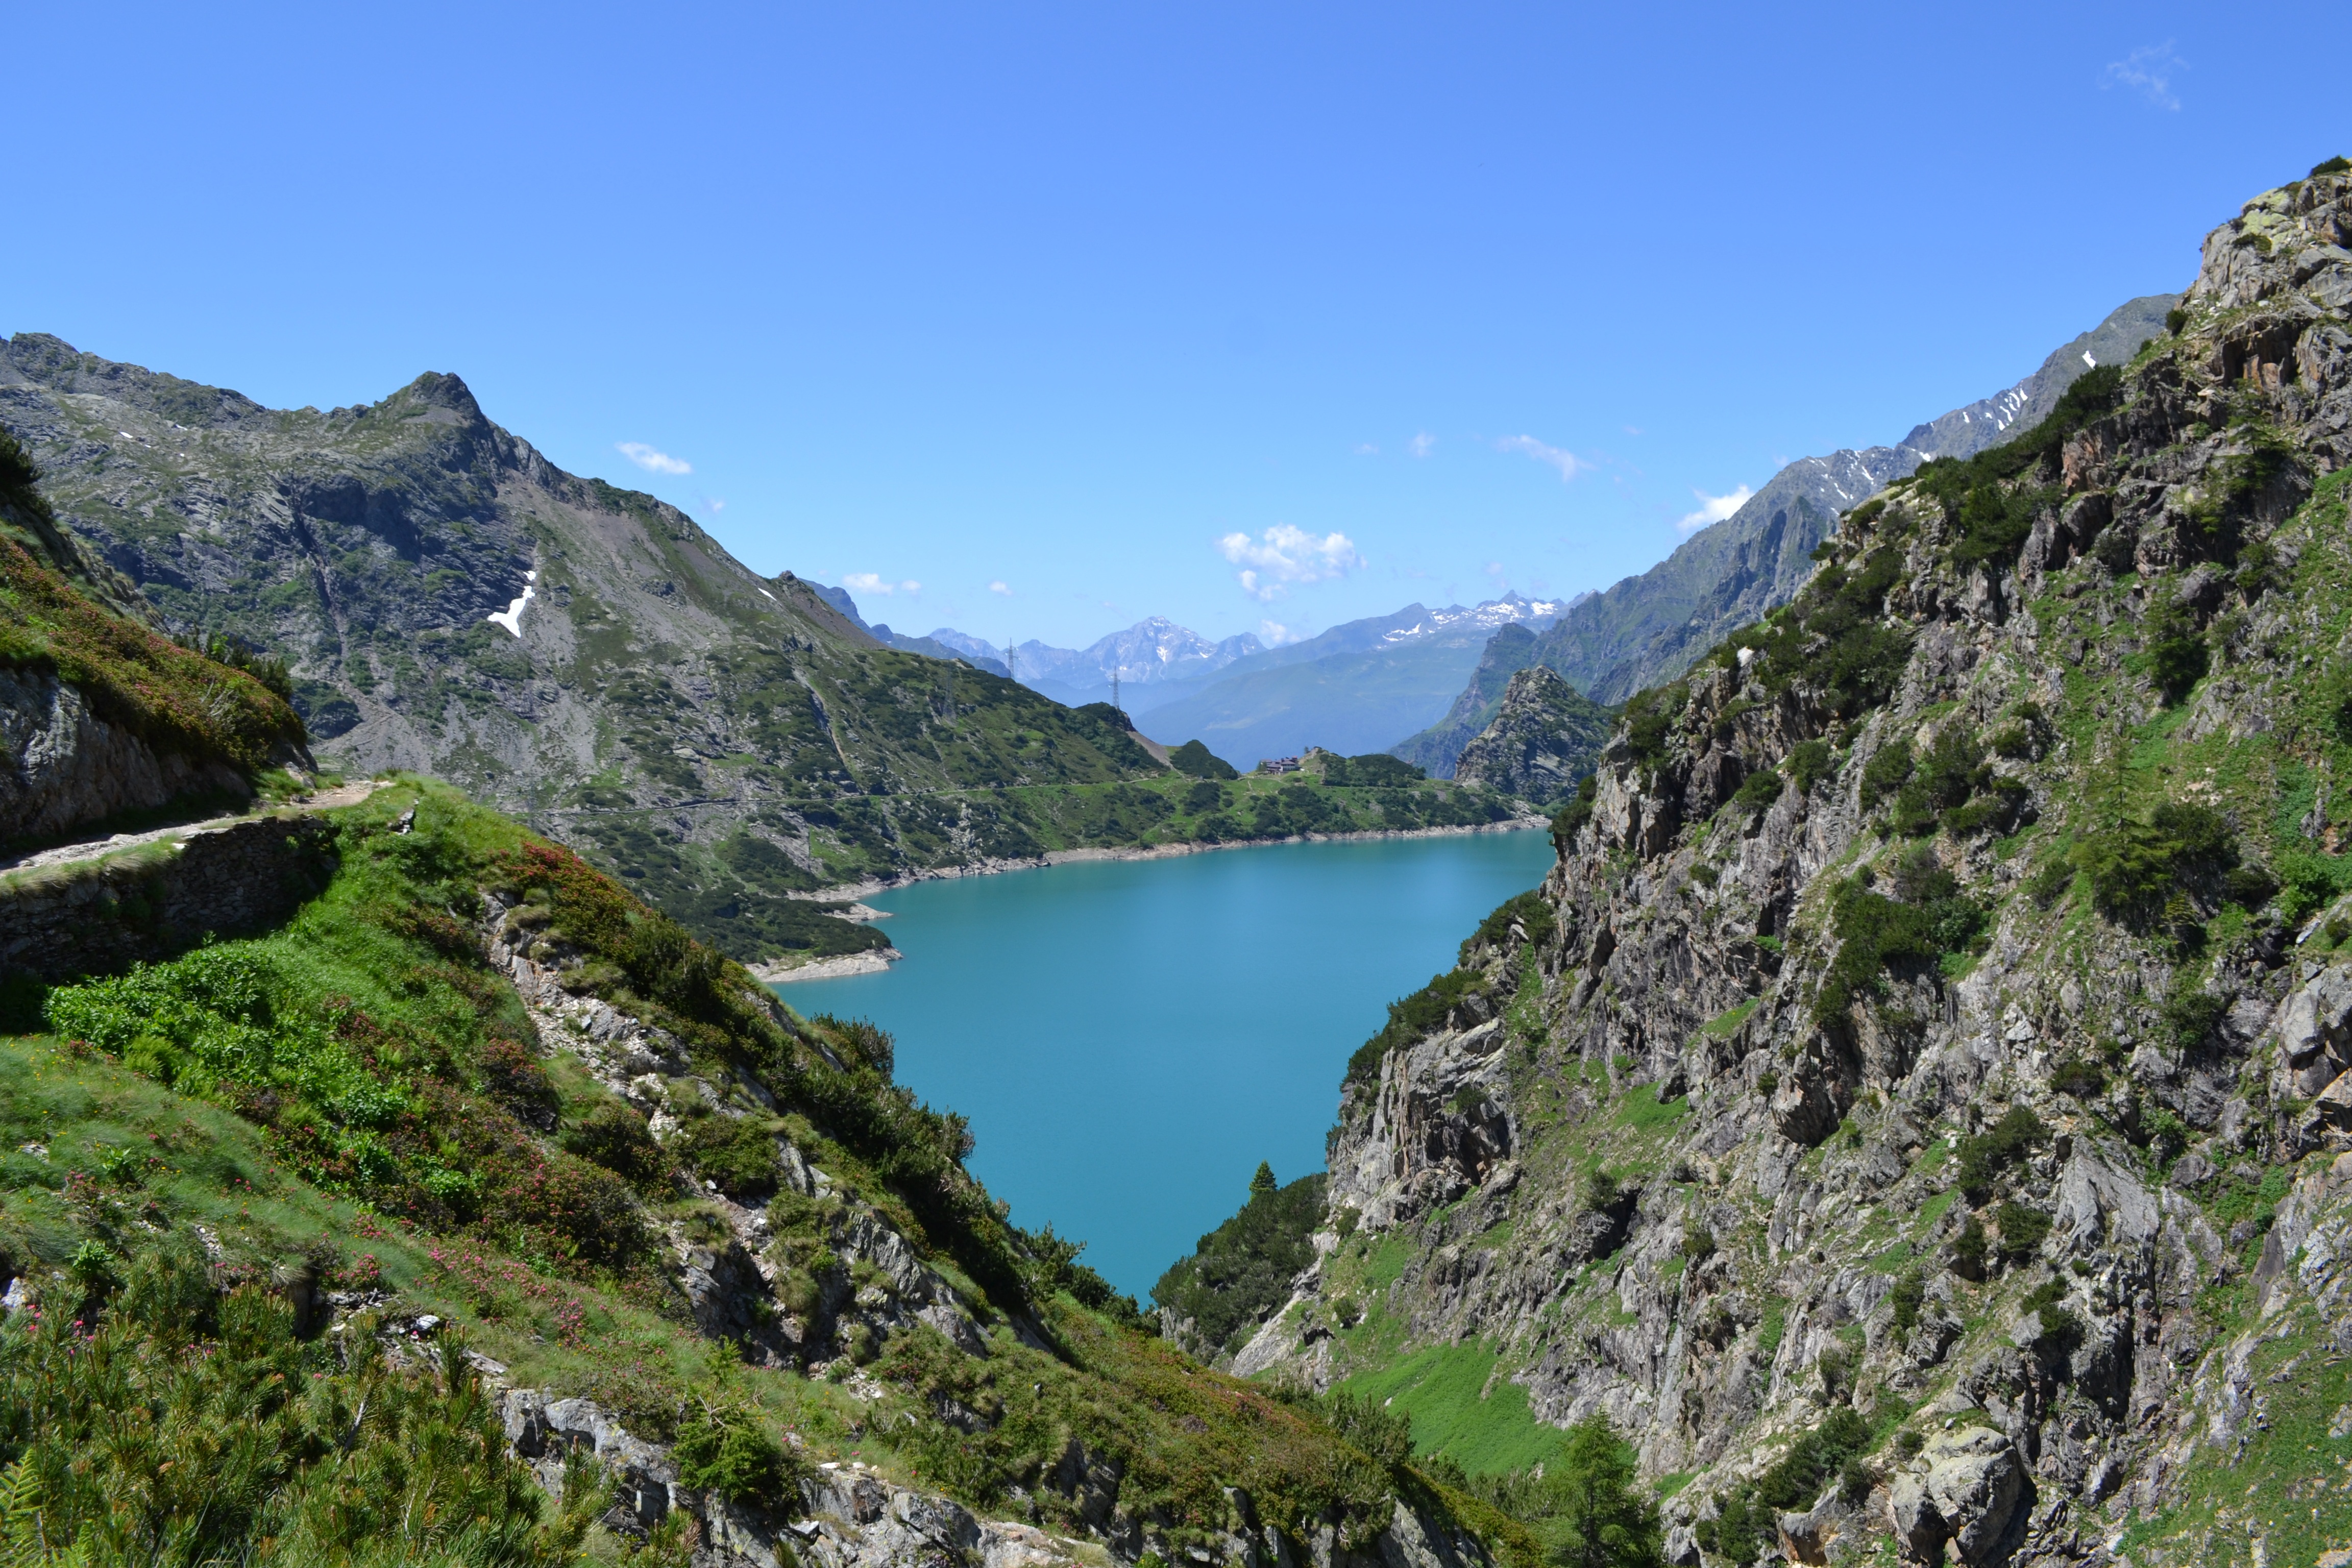
landscape, water, nature, walking, mountain, sky, hiking, lake, adventure, valley, mountain range, summer, italy, fjord, reservoir, terrain, ridge, rocks, mountains, alps, ravine, plateau, vista, fell, loch, montain, lombardy, landform, tarn, mountain pass, mountainous landforms